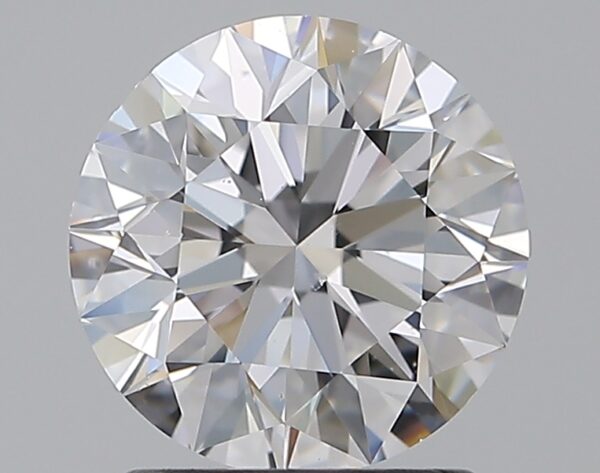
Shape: round
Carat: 1.5
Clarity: VS2
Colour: D
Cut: EX
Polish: EX
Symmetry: EX
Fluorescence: N
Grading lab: GIA
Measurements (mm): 7.26 x 7.31 x 4.57